Battle of Austerlitz

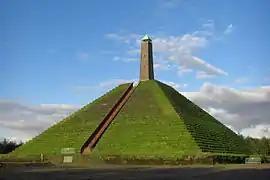
Pyramid of Austerlitz near Utrecht

Meanwhile, the northernmost part of the battlefield also witnessed heavy fighting. The Prince of Liechtenstein's heavy cavalry began to assault Kellermann's lighter cavalry forces after eventually arriving at the correct position in the field. The fighting initially went well for the French, but Kellerman's forces took cover behind General Caffarelli's infantry division once it became clear that Russian numbers were too great. Caffarelli's men halted the Russian assaults and permitted Murat to send two cuirassier divisions (one commanded by d'Hautpoul and the other one by Nansouty) into the fray to finish off the Russian cavalry for good. The ensuing mêlée was bitter and long, but the French ultimately prevailed. Lannes then led his V Corps against Bagration's men and, after hard fighting, drove the skilled Russian commander off the field. He wanted to pursue, but Murat, who was in control of this sector on the battlefield, was against the idea.